Columbian half dollar

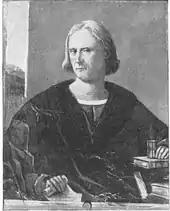
Reproduction of painting by Lorenzo Lotto, purportedly of Columbus, which served as the basis for the obverse of the half dollar

Efforts to promote a commemorative coin for the exposition began around January 1892. They were strongly advocated by the head of the company's Committee on Liberal Arts, James Ellsworth, who was particularly interested as he had recently purchased a 16th-century painting by Lorenzo Lotto of a learned man, said to be Columbus. Ellsworth wanted the portrait to be the basis of the coin. In this, he was advised by author and journalist William Eleroy Curtis, also a fair official. In April 1892, partisans had gained the support of the Director of the Bureau of the Mint, Edward O. Leech, who envisioned a coin carrying a visage of Columbus on one side, and a suitable inscription on the other. Curtis was well aware of the difficulties with the Mint's failed competition for new silver coins in 1891, which had led to the issuance of the Barber coinage, designed by Mint Chief Engraver Charles E. Barber. The new coins were widely criticized, and Curtis counseled Ellsworth to gain control of the commemorative coin's design process, to ensure both a better design and the use of the Lotto portrait. No United States coin had depicted an actual person, although the goddess of Liberty had often been portrayed.